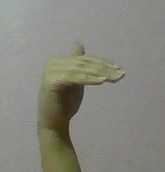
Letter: khaa